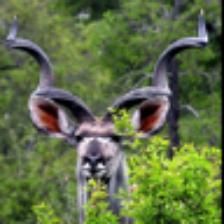
Label: NonHuman